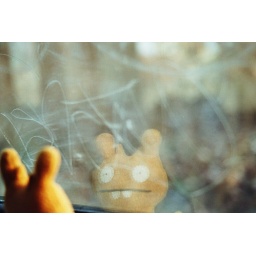
I was in a train under a river when I remembered what..